Tim Robards

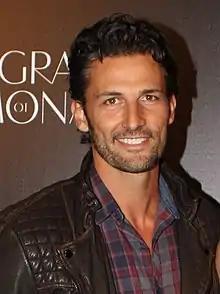
Robards in 2014

Timothy Robards (born 1 October 1982) is an Australian actor, chiropractor, model, and television personality. Robards worked as a chiropractor for seven years, before he was cast in the first season of "The Bachelor Australia". He chose Anna Heinrich in the finale. The couple later appeared on "I'm a Celebrity...Get Me Out of Here!" in 2015. Robards took part in the fifteenth season of "Dancing with the Stars" and appeared on "Australian Ninja Warrior". In 2018, Robards had a guest role in soap opera "Neighbours" as Pierce Greyson, which led to him joining the regular cast in 2019. Outside of television, Robards has worked as a model, and has developed a fitness program called The Robards Method.